HMS Cornwallis (1901)

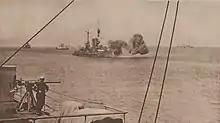
"Cornwallis" firing during operations off the Dardanelles

After making preparations for another major assault on the Ottoman defences, the Anglo-French fleet launched another attack on 26 February. Several ships were tasked with sending raiding parties ashore to destroy the Ottoman guns directly, while "Cornwallis" and several other ships bombarded the fortresses from the Aegean Sea. The landing parties succeeded in destroying several guns at Kumkale, "Orkanie", and Sedd el Bahr, but the work was not completed by the end of the operation that day. De Roebeck intended to resume the attack the following day, but poor weather prevented him from doing so. For the next major attack on 2 March, "Cornwallis" was assigned to the 1st Division, and the fleet was tasked with attacking fortresses further up the straits, particularly the batteries at Dardanus and Erenköy. "Cornwallis" was given the mission to suppress the battery of six howitzers at Intepe before joining the attack on Erenköy. She quickly neutralised the guns at Intepe before turning to shell those at Erenköy, which were also quickly suppressed. "Cornwallis" then fired two shells at Dardanus before de Roebeck recalled his ships, as the Ottoman guns all appeared to have been destroyed.